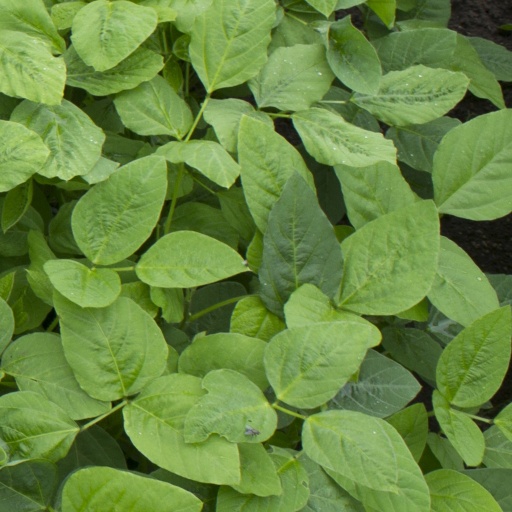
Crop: soybean